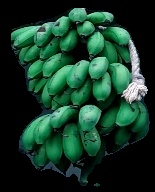
Variety: rasbale
Grade: grade2